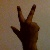
The image shows a hand gesture representing the number 3 in Indian Sign Language.